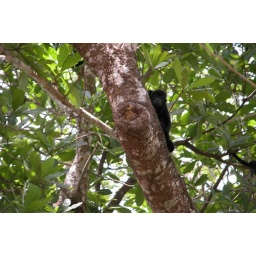
Howler monkey in cashew tree